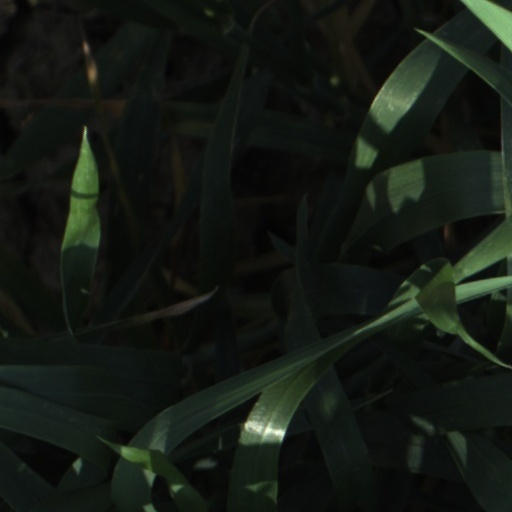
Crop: wheat